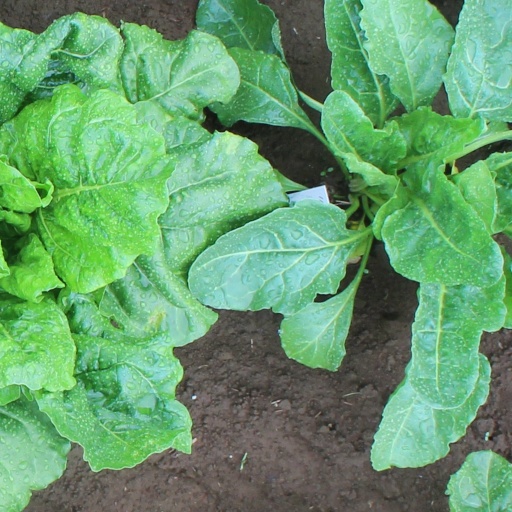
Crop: sugar beet